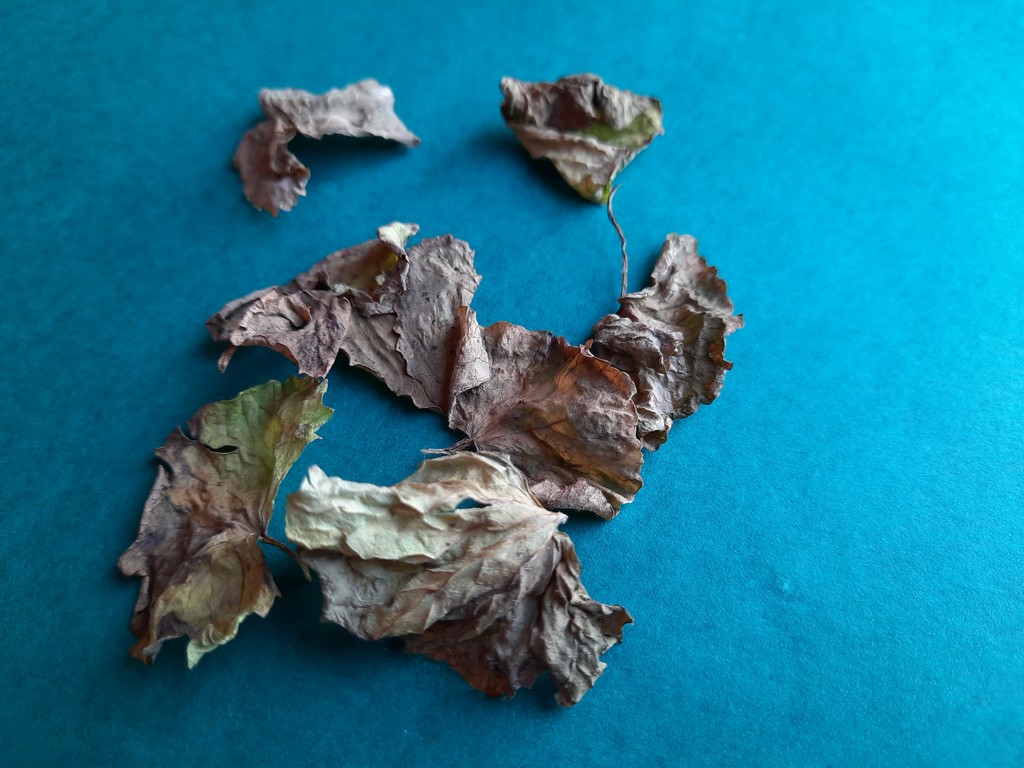
Label: Dried